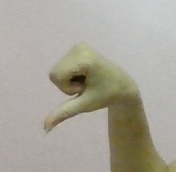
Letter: waw